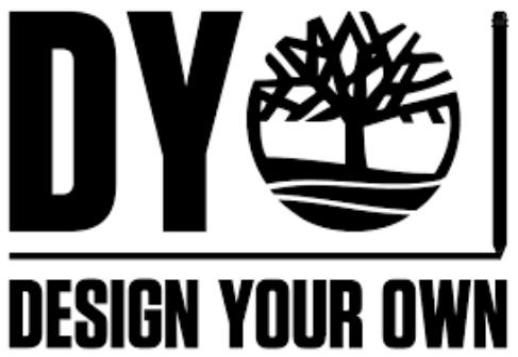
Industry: Clothes